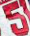
Number: 5